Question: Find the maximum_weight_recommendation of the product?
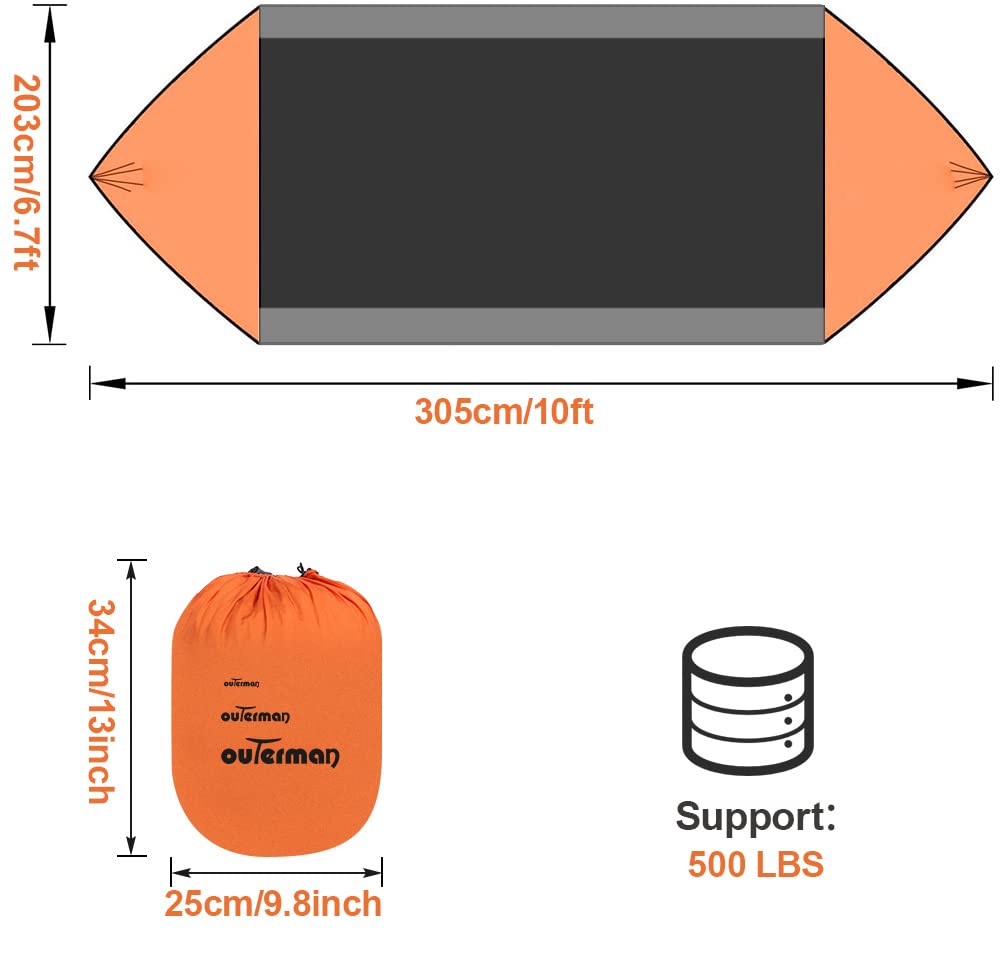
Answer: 500 pound